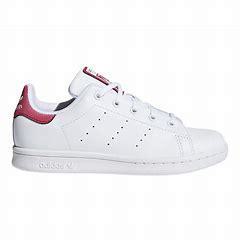
Brand: Adidas
Model: Stan Smith